Janet Hoek

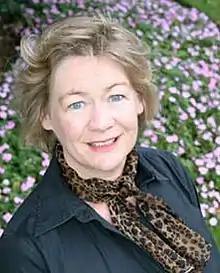
Hoek in 2007

Janet Anne Hoek is a New Zealand academic. She was promoted to full professor at Massey University in 2003 and was appointed full professor at the University of Otago.